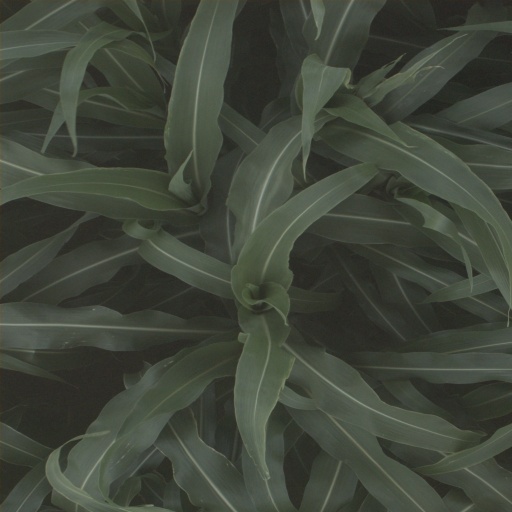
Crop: sorghum